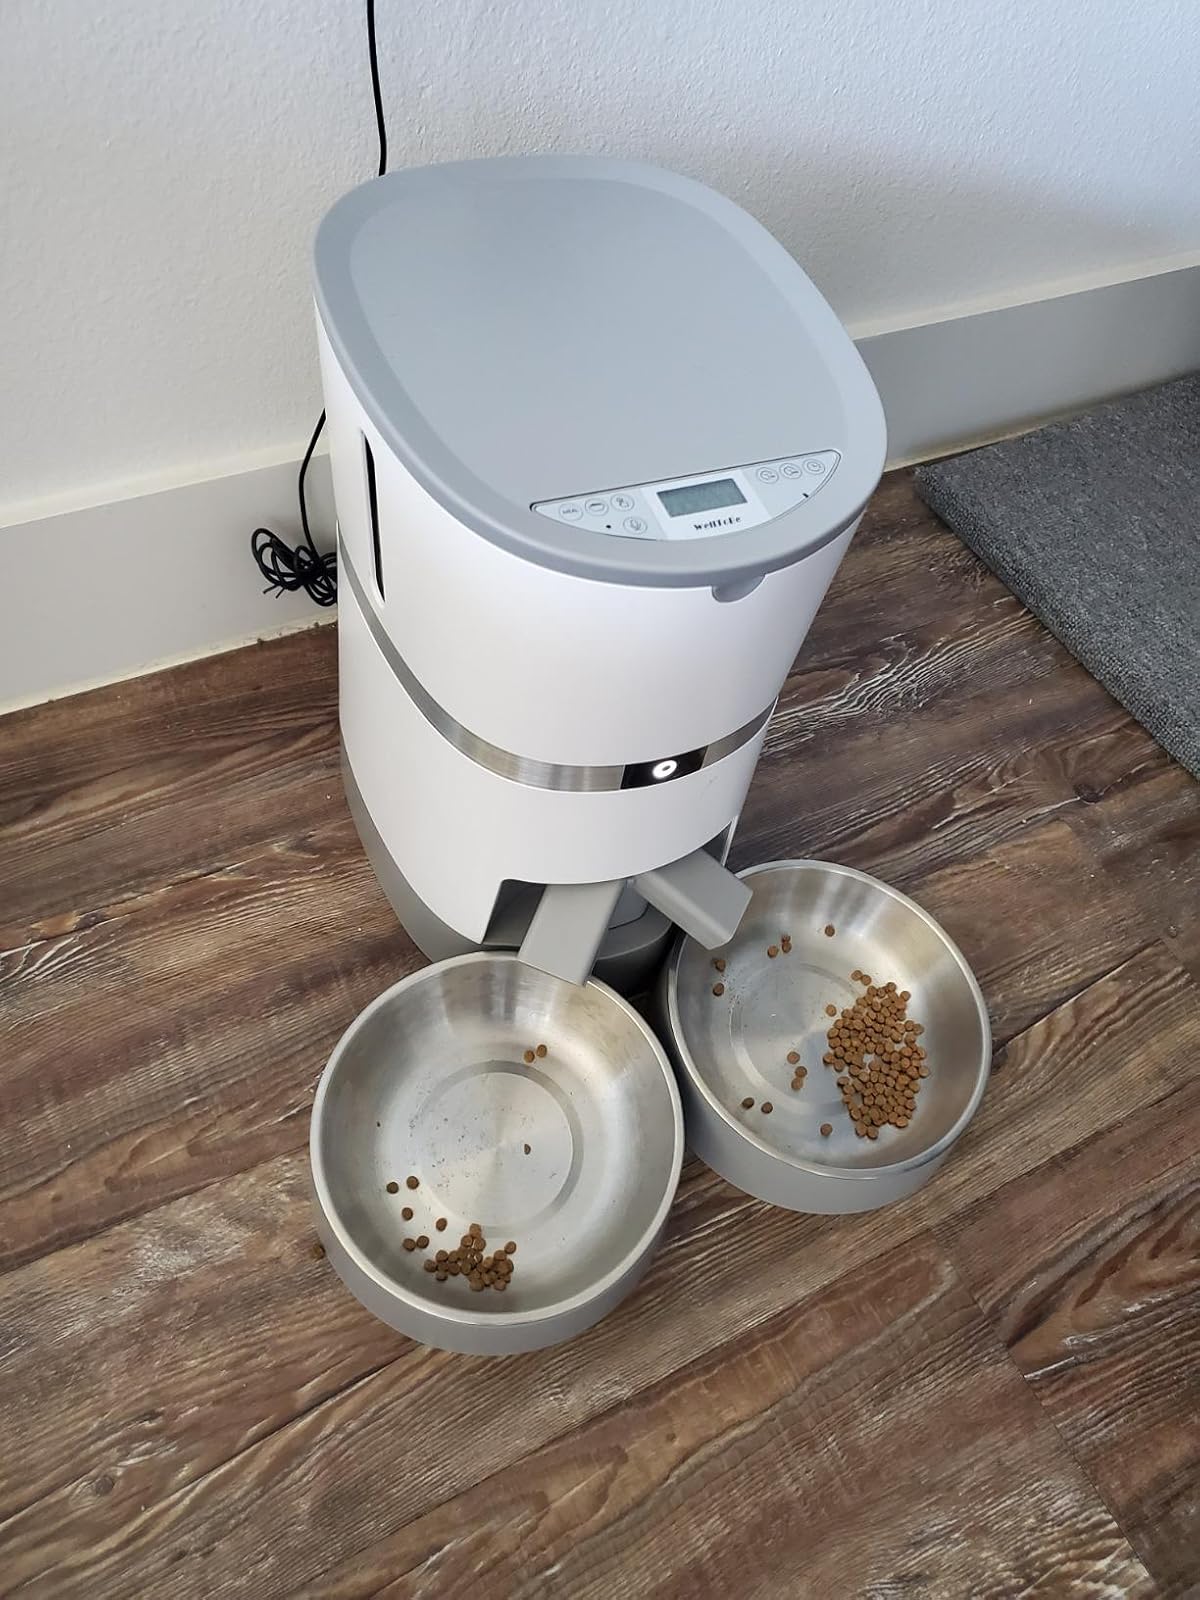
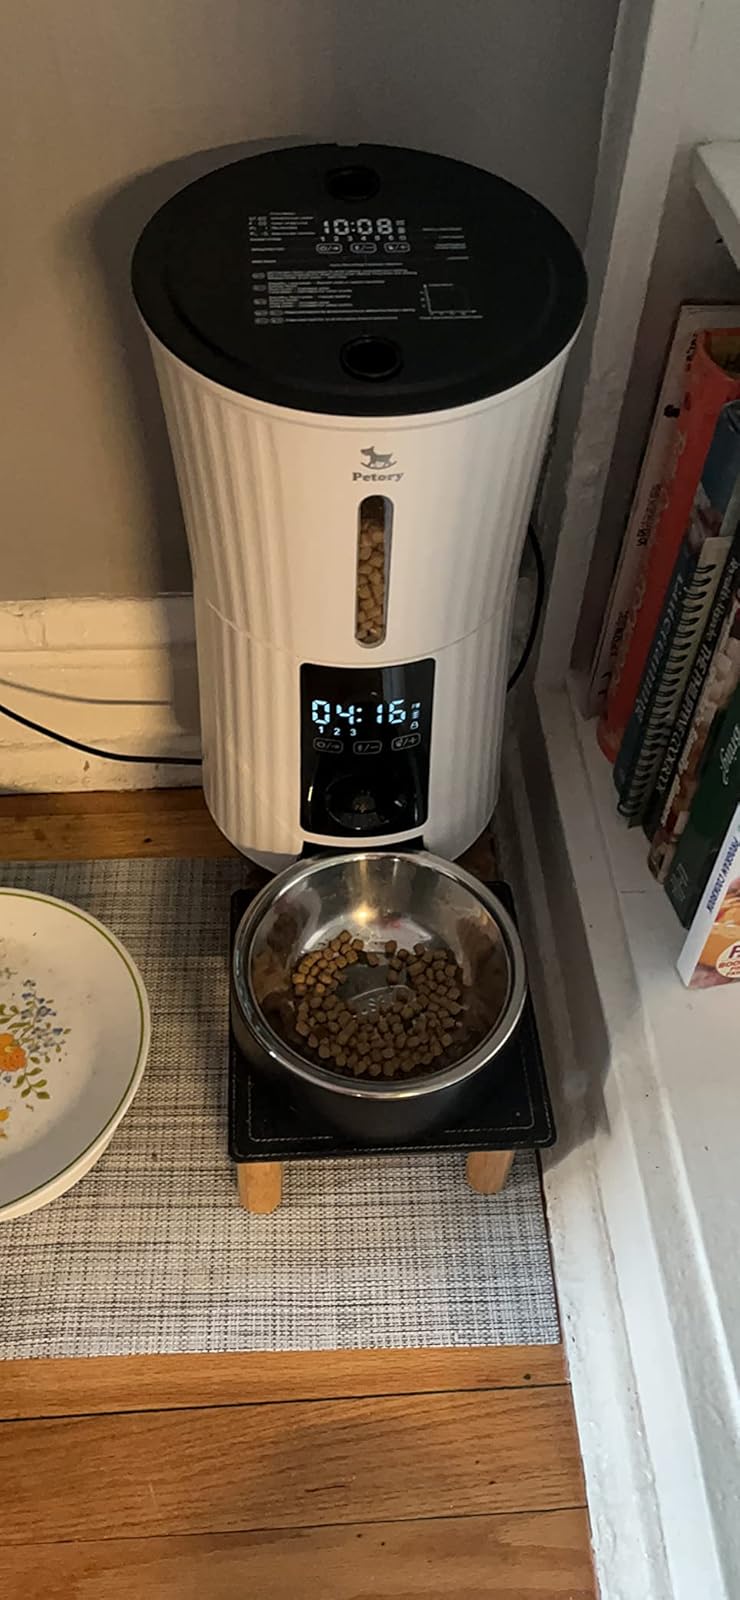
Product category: items_feeder
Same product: no